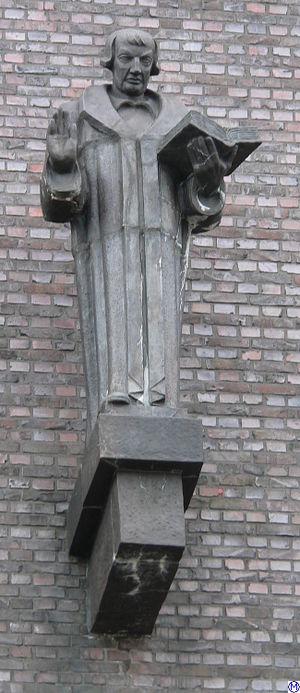
Johannes Bugenhagen, surnommé Doctor Pomeranus, célèbre réformateur allemand, fut l'un des proches collaborateurs de Martin Luther. Par son apostolat, il assura la conversion de tous les pays de la Hanse au protestantisme.